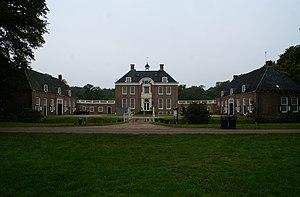
't Harde est un village situé dans la commune néerlandaise d'Elburg, dans la province de Gueldre. Le 1ᵉʳ janvier 2007, le village comptait 6 000 habitants.